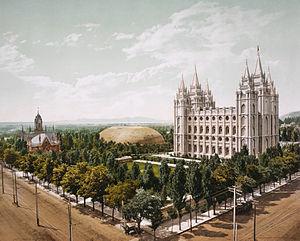
Photochrome de Temple Square, à Salt Lake City (Utah, Etats-Unis), en 1899.
Temple Square est un site de 40 000 m² situé à Salt Lake City, Utah, aux États-Unis, appartenant à l'Église de Jésus-Christ des saints des derniers jours. À Temple Square se trouvent le Temple de Salt Lake City, le Tabernacle, le Salt Lake Assembly Hall, le Monument des Mouettes, deux centres de visiteurs.